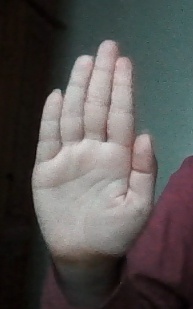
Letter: seen